History of the Jews in Cologne

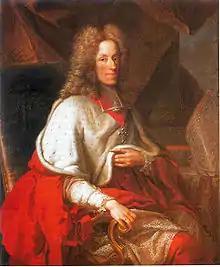
Joseph Clemens of Bavaria granted privileges to the Jews

The few Jews who remained in the city began to re-establish a community in right-Rhenish Deutz, whose rabbi called himself later "Country Rabbi of Cologne" ("Landesrabbiner"). Rabbi Vives was known by this title during the mid-15th century.